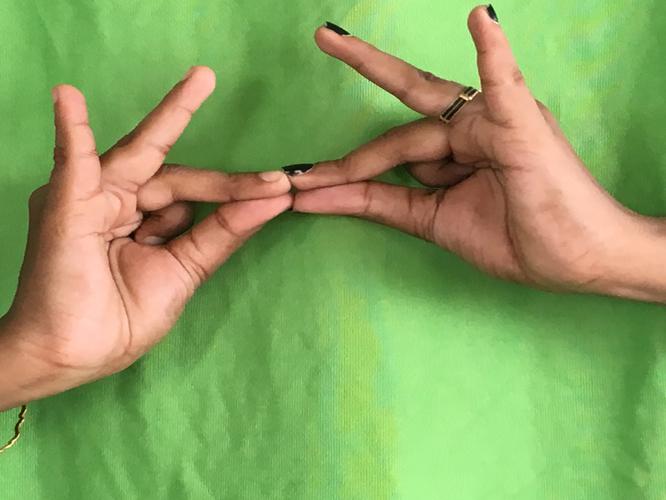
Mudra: Sakata
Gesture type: double_hand